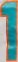
Number: 1